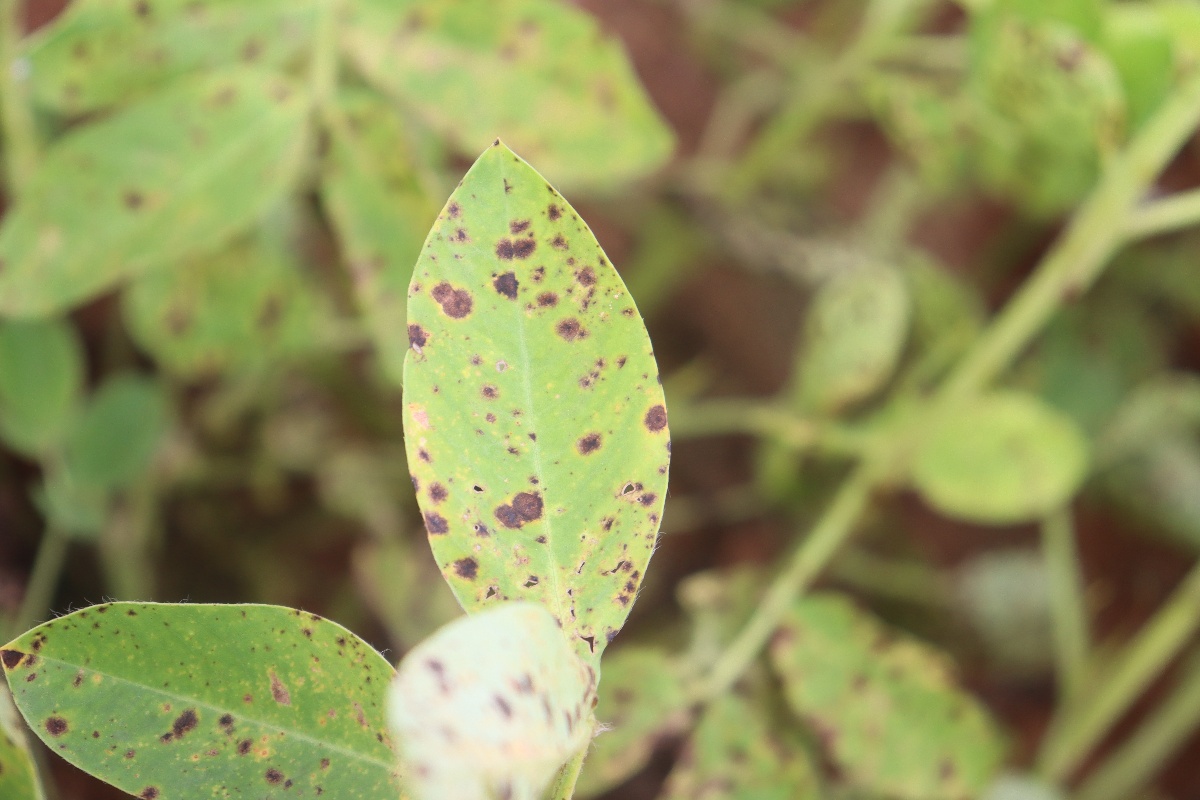
Label: late leaf spot